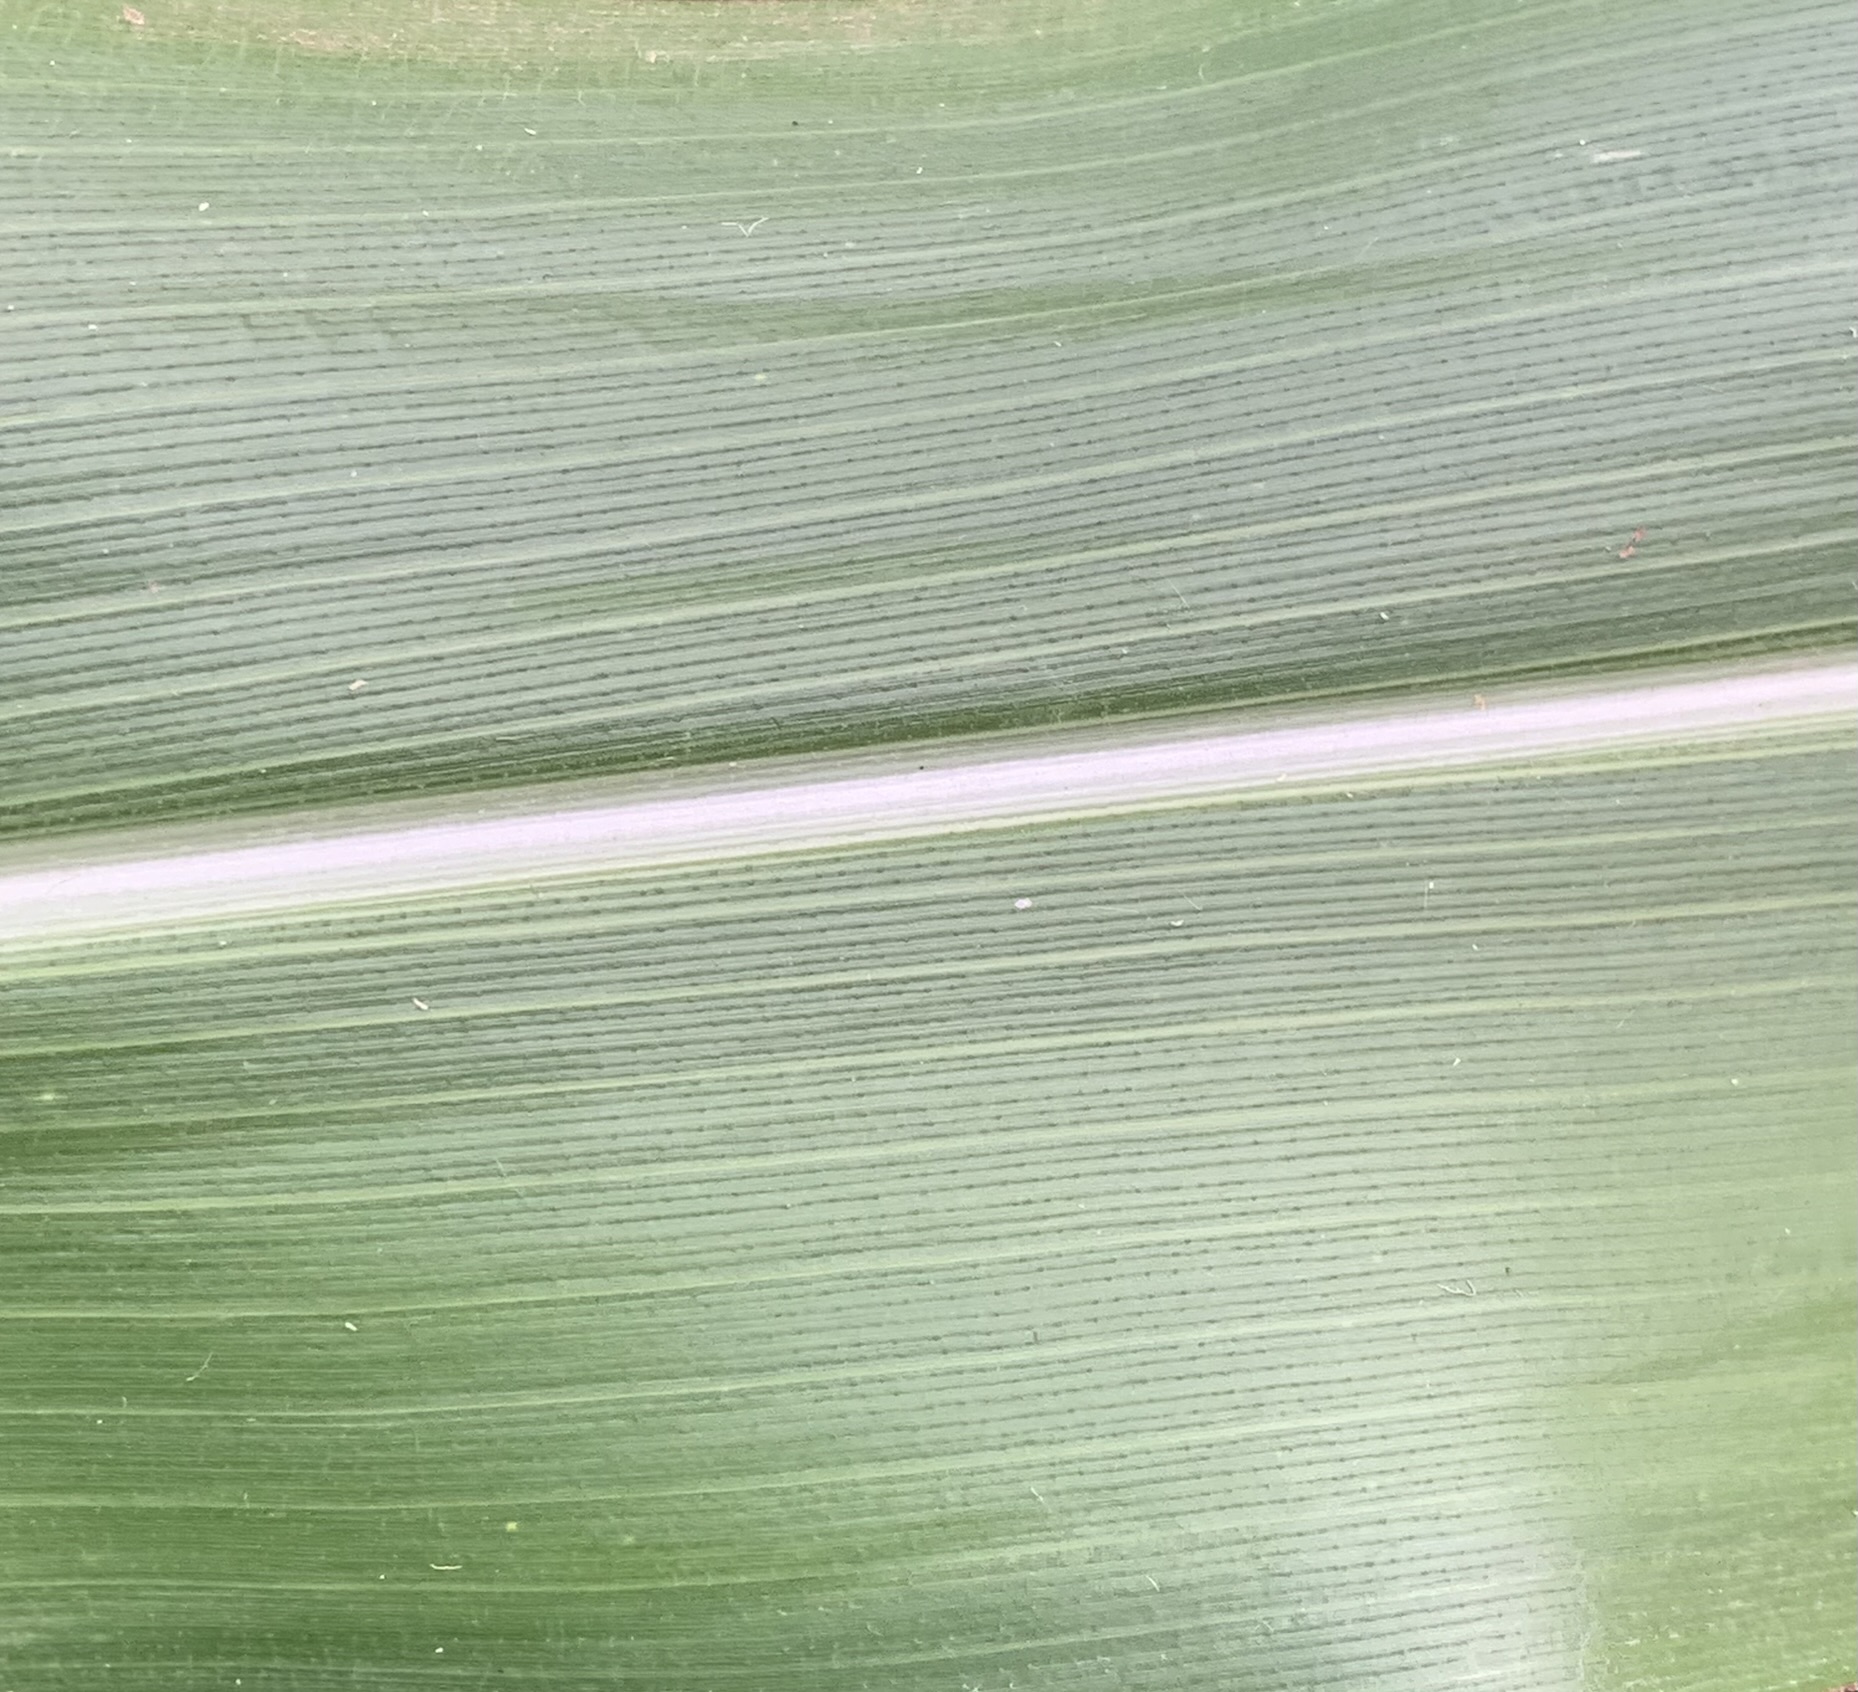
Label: Healthy